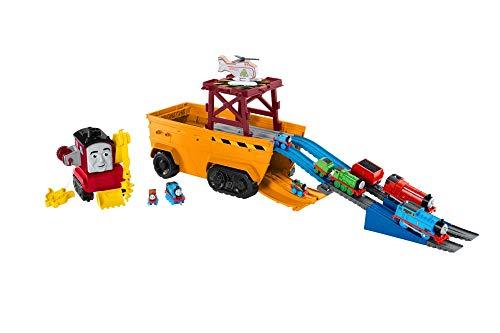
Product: Thomas & Friends Fisher-Price Super Cruiser & Thomas & Friends Trackmaster, Fiery Flynn
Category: Toys & Games | Play Vehicles | Play Trains & Railway Sets | Train Cars
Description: TrackMaster Fiery Flynn motorized toy train and cargo car.
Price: $44.96
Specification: ShippingInformation:Viewshippingratesandpolicies|ASIN:B081S39ZPL